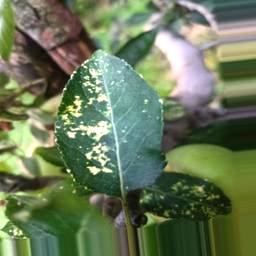
Label: Apple_Mosaic